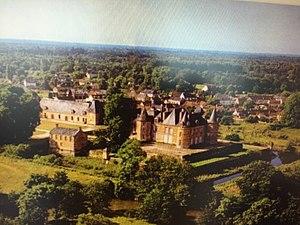
Le château de La Ferté-Imbault vu de la partie orientale du domaine
Godefroy de Brabant, tué à Courtrai le 11 juillet 1302, fut seigneur d'Aerschot de 1284 à 1302 et de Vierzon de 1277 à 1302. Il était fils d'Henri III, duc de Brabant, et d'Adélaïde de Bourgogne. Par son mariage avec Jeanne Isabeau de Vierzon, il devint seigneur de Vierzon et de La Ferté-Imbault.
Jean IV d'Harcourt, premier comte d'Harcourt, tué le 26 août 1346 à Crécy, fut chevalier, vicomte de Châtellerault et de Saint-Sauveur-le-Vicomte, seigneur de Vierzon, d'Aarschot en Brabant, d'Elbeuf, de Brionne, de Lillebonne, de Bolbec, de Montgommery, de Gravençon, d'Osmonville.
Liste des seigneurs de Vierzon
Alix de Brabant est la fille de Godefroy d'Aerschot et de Jeanne Isabeau de Vierzon. Elle porte le titre de dame de Mézières-en-Brenne et elle est la petite-fille d'Henri III de Brabant, duc de Brabant et la nièce de la reine Marie de Brabant, épouse de Philippe le Hardi, roi de France. Héritière par sa mère de la Maison de Vierzon, elle apporte en mariage le château de La Ferté-Imbault qui rentre ainsi dans la Maison d'Harcourt.
Le château de La Ferté-Imbault, ancienne forteresse du Moyen Âge reconstruite à la Renaissance, est le plus grand château en briques de Sologne, et l'un des plus anciens.